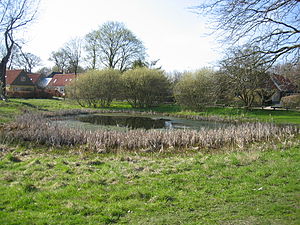
Lundtofte / Boligområder
Lundtofte gadekær
Lundtofte Gadekær, Lundtofte, Lyngby-Taarbæk kommune, Danmark
Lundtofte er en bydel i Storkøbenhavn beliggende i Lyngby-Taarbæk Kommune og har postdistrikt 2800 Kgs. Lyngby. Indbyggerantallet er 56.214 indbyggere, og rummer både kirke, gadekær, boldklub, flere jernbanestationer og flere butikstorve. Desuden Lundtofte Renseanlæg, som er en del af Mølleåværket. Lundtofte består af bydelene Hjortekær og Brede, samt kvarterene Ravnholm, Ørholm, Lille Ørholm og Lundtofte Industrikvarter, foruden det centrale Lundtofte.